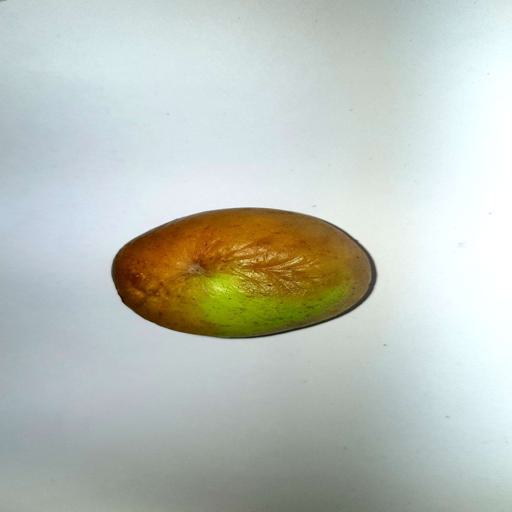
Label: bruised